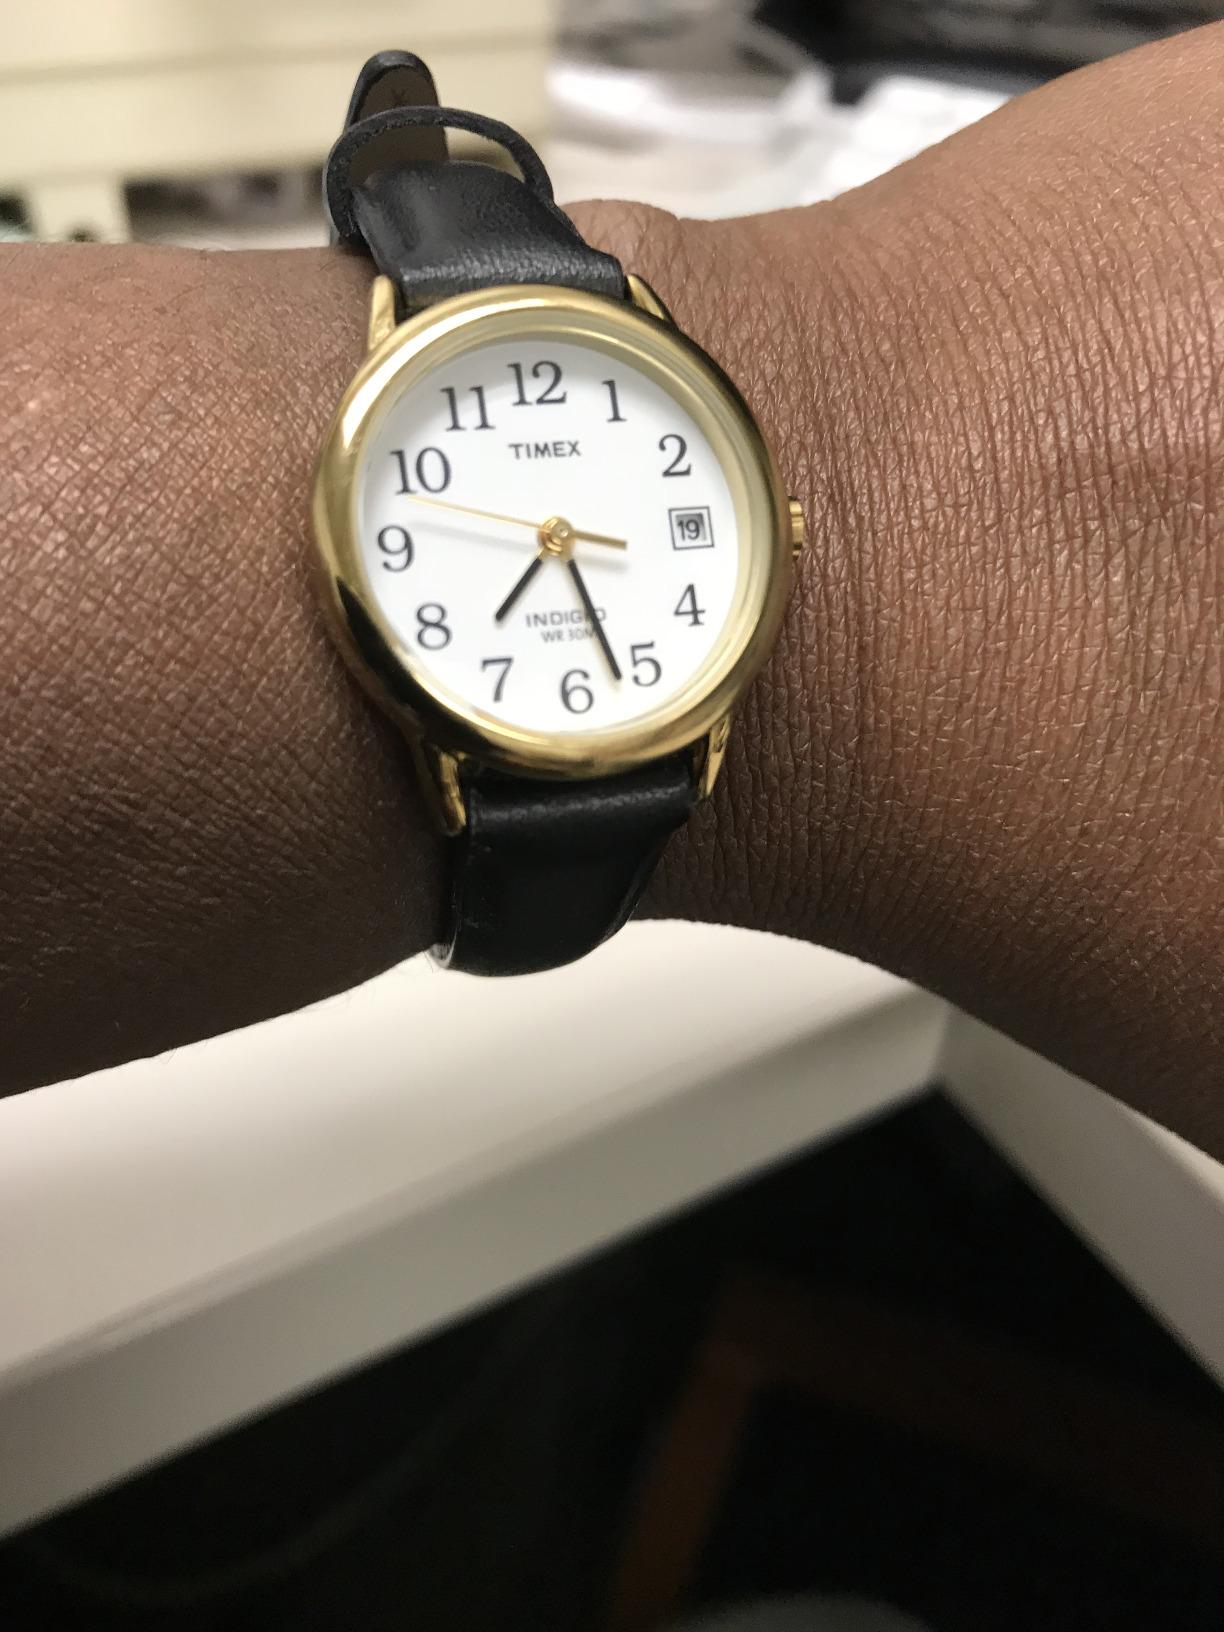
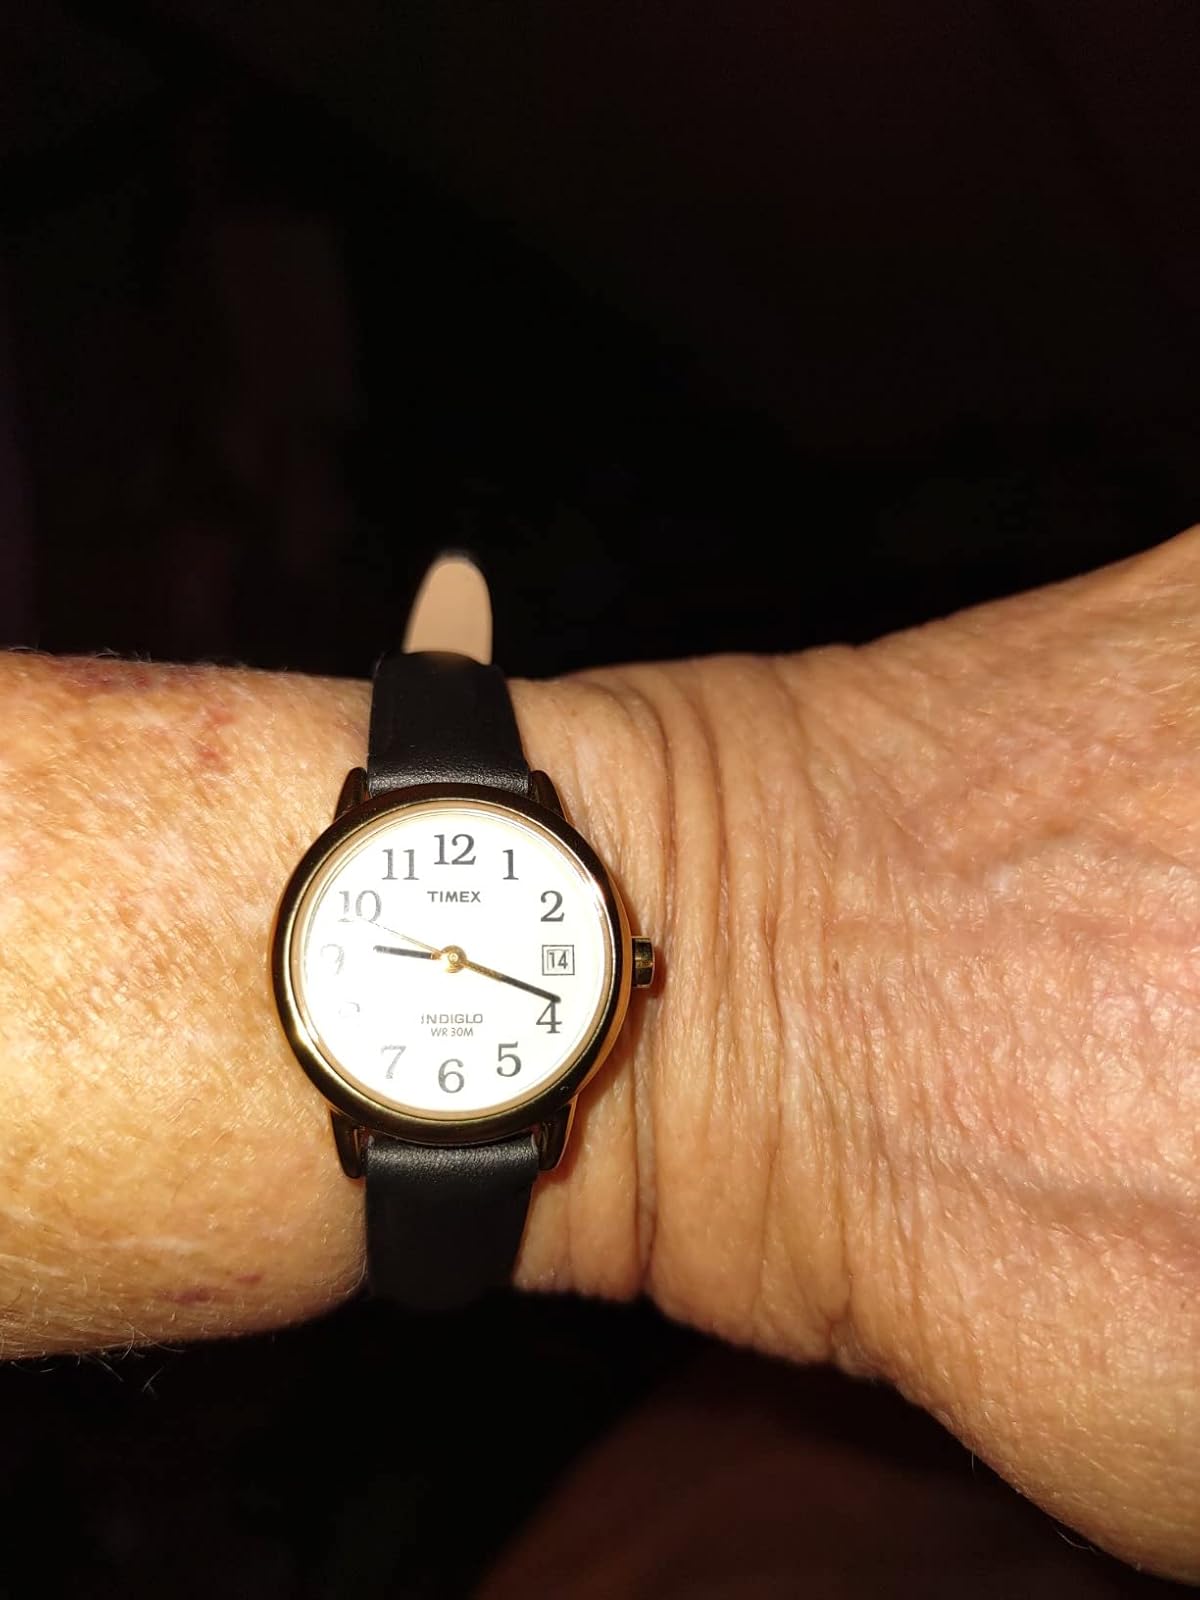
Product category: accessories_watch
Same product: yes